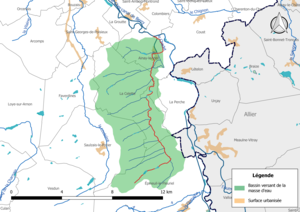
Carte de la masse d'eau «
Le Chadet est un cours d'eau français qui coule dans le département du Cher. C'est un affluent du Cher en rive gauche et donc un sous-affluent de la Loire.